Park Row Building

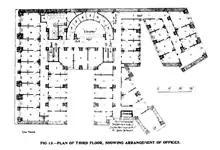
Typical floor plan in the Park Row Building

The building contains about of steel and of other material, chiefly brick and architectural terracotta. The skeleton is made of steel manufactured by Carnegie Steel Company. Two uninvolved companies examined 890 steel-bar samples to determine if the steel was strong enough for use in the building, accepting 870 of these samples. The exterior wall columns are carried above the roof beams, connected by belt courses. All of the structural columns in the building, both interior and exterior, are covered with a layer of brick. Box and lattice girders, each of which are deep, connect the columns at the walls.